Odisha women's rugby sevens team

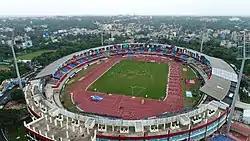
Kalinga Stadium

The Odisha Rugby Football Association (ORFA) has various bases across the state of Odisha; two of the main bases are Kalinga Stadium and KIIT Stadium in Bhubaneswar.